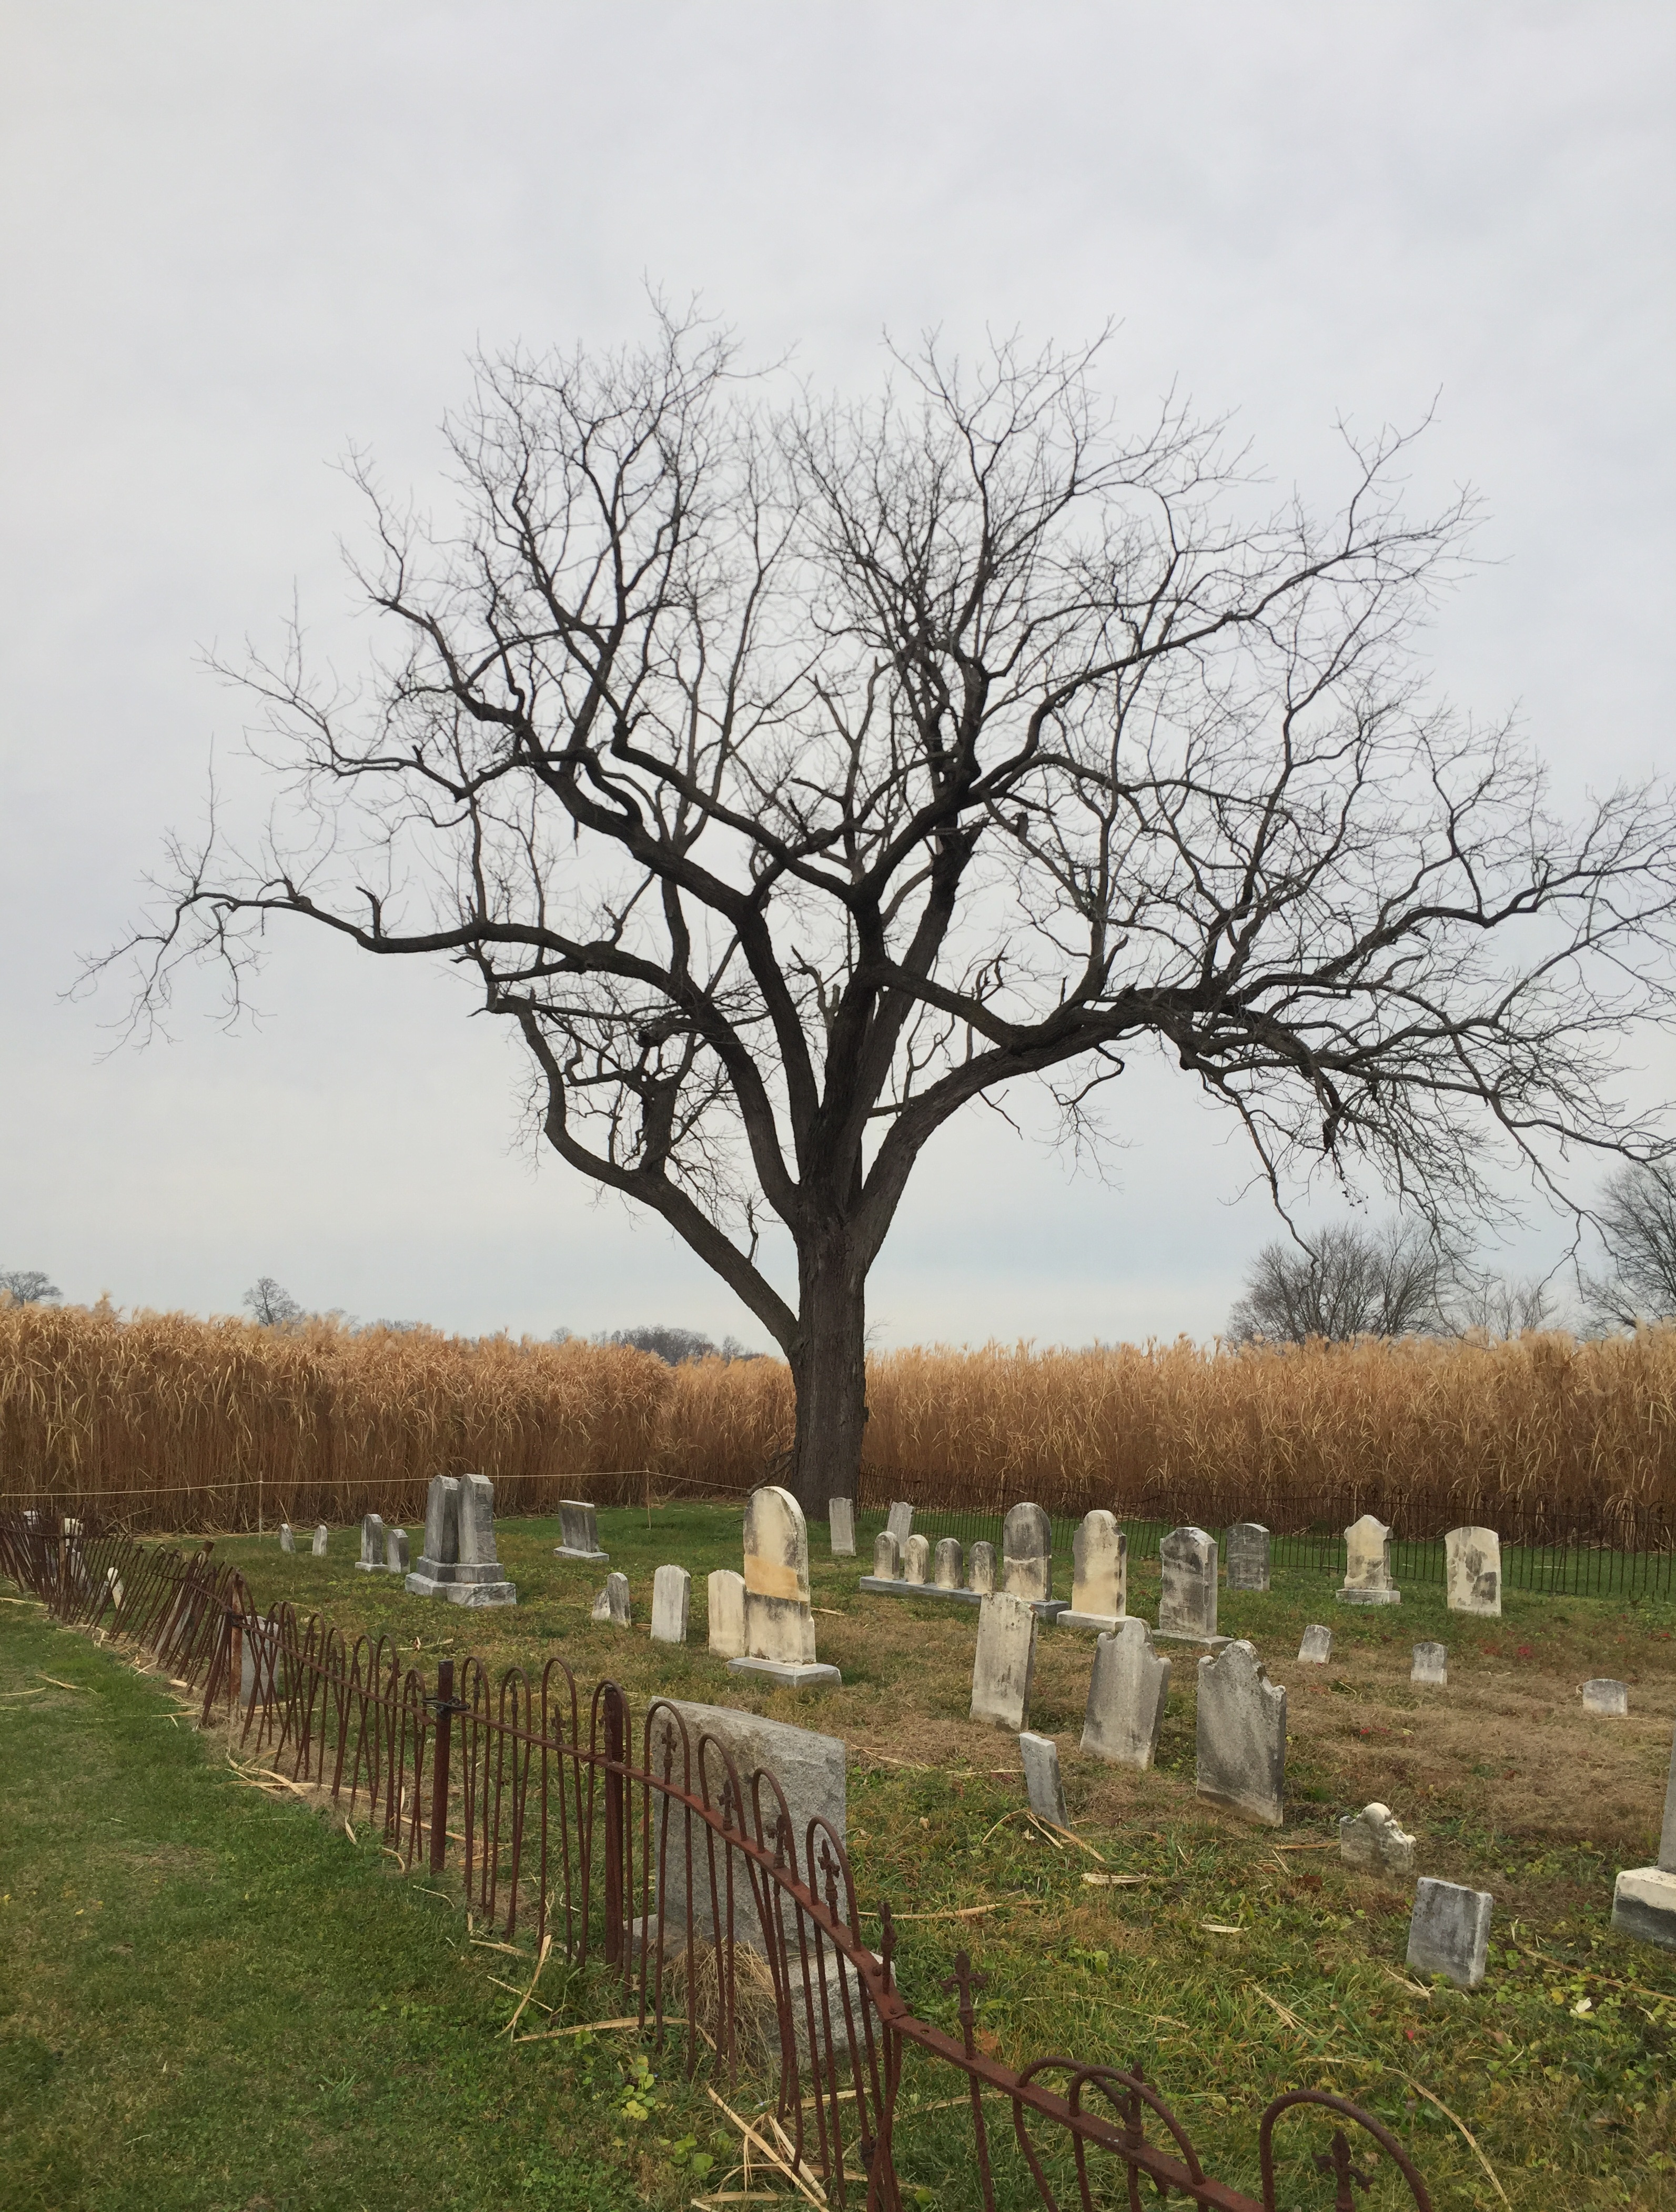
tree, grass, branch, blossom, plant, flower, autumn, halloween, cemetery, graveyard, shrub, woodland, october, rural area, woody plant